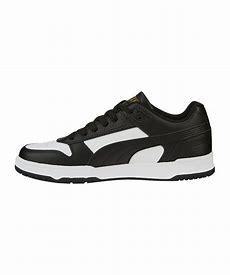
Brand: Puma
Model: RBD Game